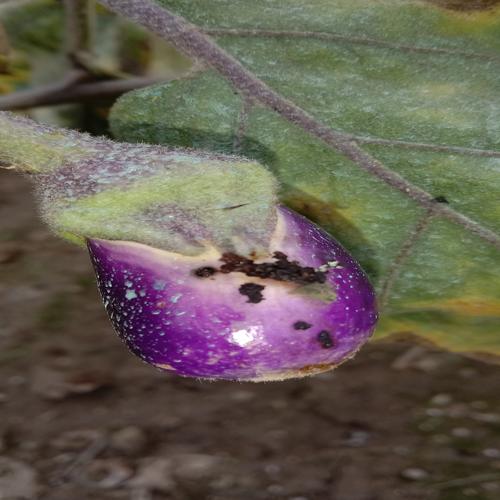
Label: Shoot and Fruit Borer